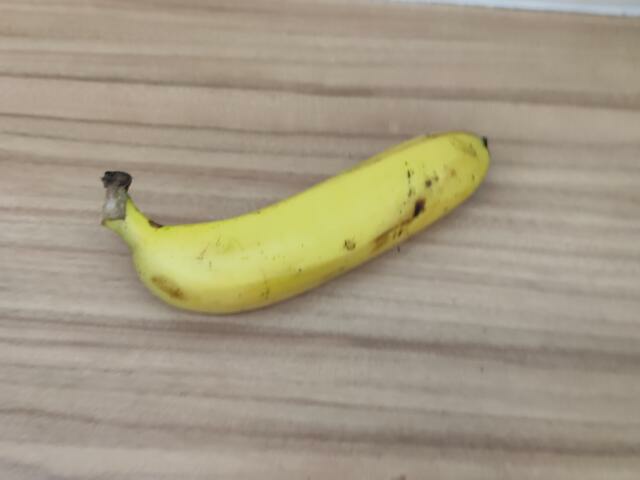
Label: Ripe_Banana